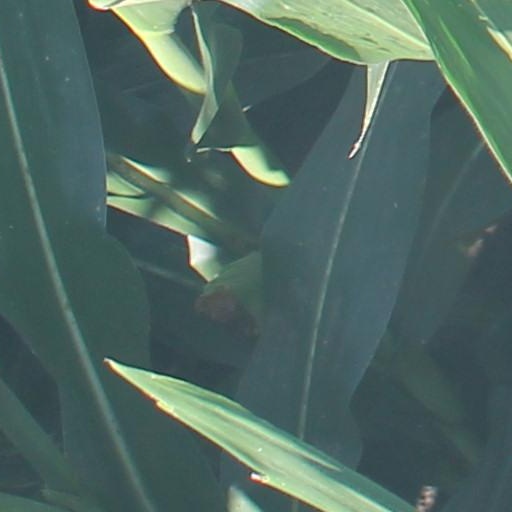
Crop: maize; corn